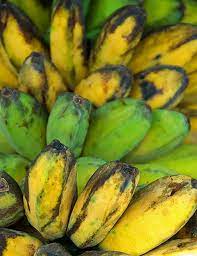
Label: Banana